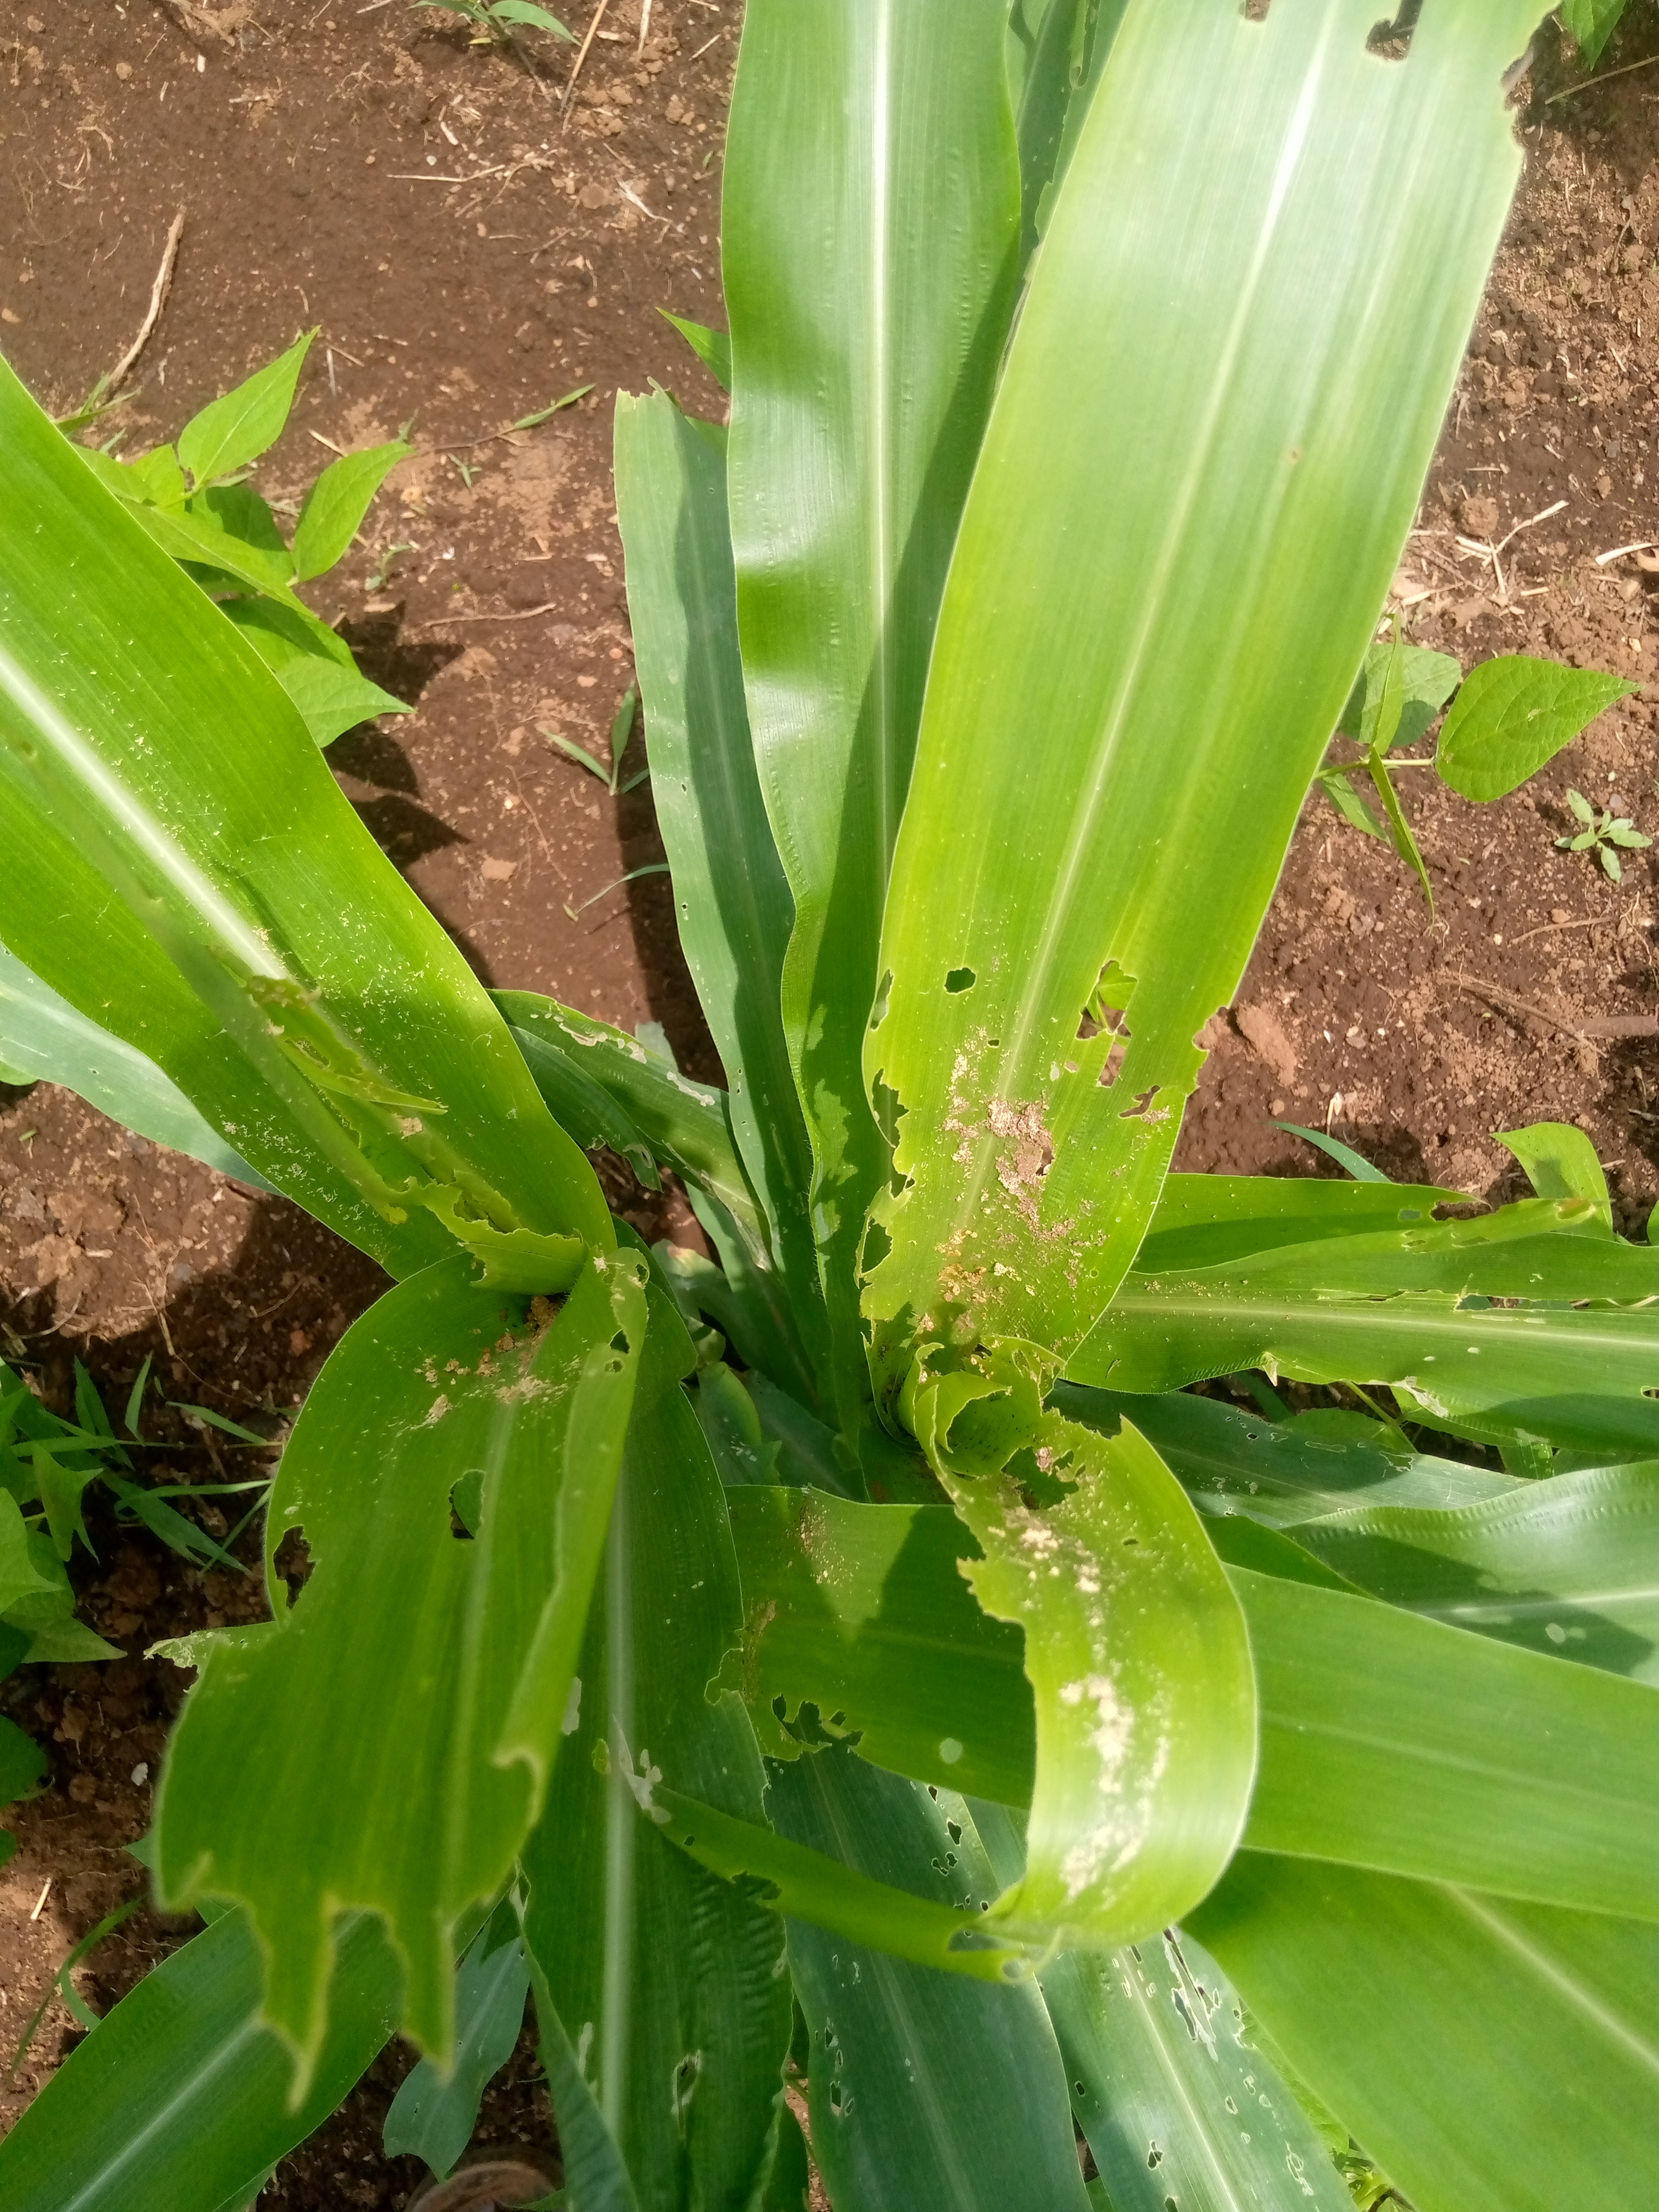
Label: spodoptera_frugiperda